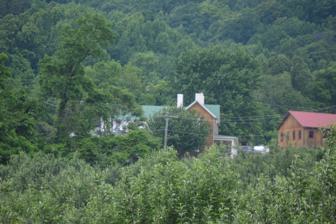
Building: Bowman Farm
Country: United States of America
Year built: 1833
Historic house in Virginia, United States United States historic place Bowman Farm U.S. National Register of Historic Places Virginia Landmarks Register Distant view from the south Show map of Virginia Show map of the United States Location 1605 Cahas Mountain Rd., near Boones Mill, Virginia Coordinates 37°06′24″N 80°01′11″W / 37.10667°N 80.01972°W / 37.10667; -80.01972 Area 700 acres (280 ha) Built 1833 ( 1833 ) Architectural style Georgian NRHP reference No. 00000314 VLR No. 033-0283 Significant dates Added to NRHP April 13, 2000 Designated VLR December 1, 1999 Bowman Farm is a historic home located near Boones Mill , Franklin County, Virginia .  The original dwelling was built about 1833, and is the two-story rear wing with a Georgian style interior.  Appended to the east gable-end of the original house is a two-story center-passage-plan frame section dating to about 1900. Both sections have metal-sheathed gable roofs.  The house was renovated in 1999.  Also on the property are a contributing log bank barn , frame barn, granary , and family cemetery . It was listed on the National Register of Historic Places in 2000. References